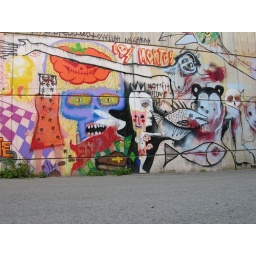
Barcelona grafitti wall near my brother-in-law's old house